Mount Edziza volcanic complex

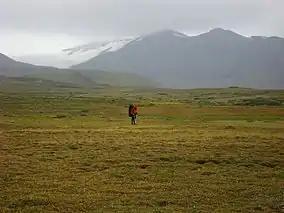
Alpine tundra of the MEVC

Arctic ground squirrels are abundant above the timberline where grizzly bears are occasionally seen. The alpine and subalpine zones between Mount Edziza and the western escarpment contain small herds of Osborn caribou. The western escarpment, the Spectrum Range and the eastern, western and southern flanks of Mount Edziza contain mountain goats and stone sheep. Other mammals in the area include moose, black bears and wolves. Several species of birds are also present in the area, including scaup, owls, goldeneye, grebes, gyrfalcons, white-winged scoters, ravens, grouse and ptarmigans.